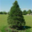
Label: pine_tree